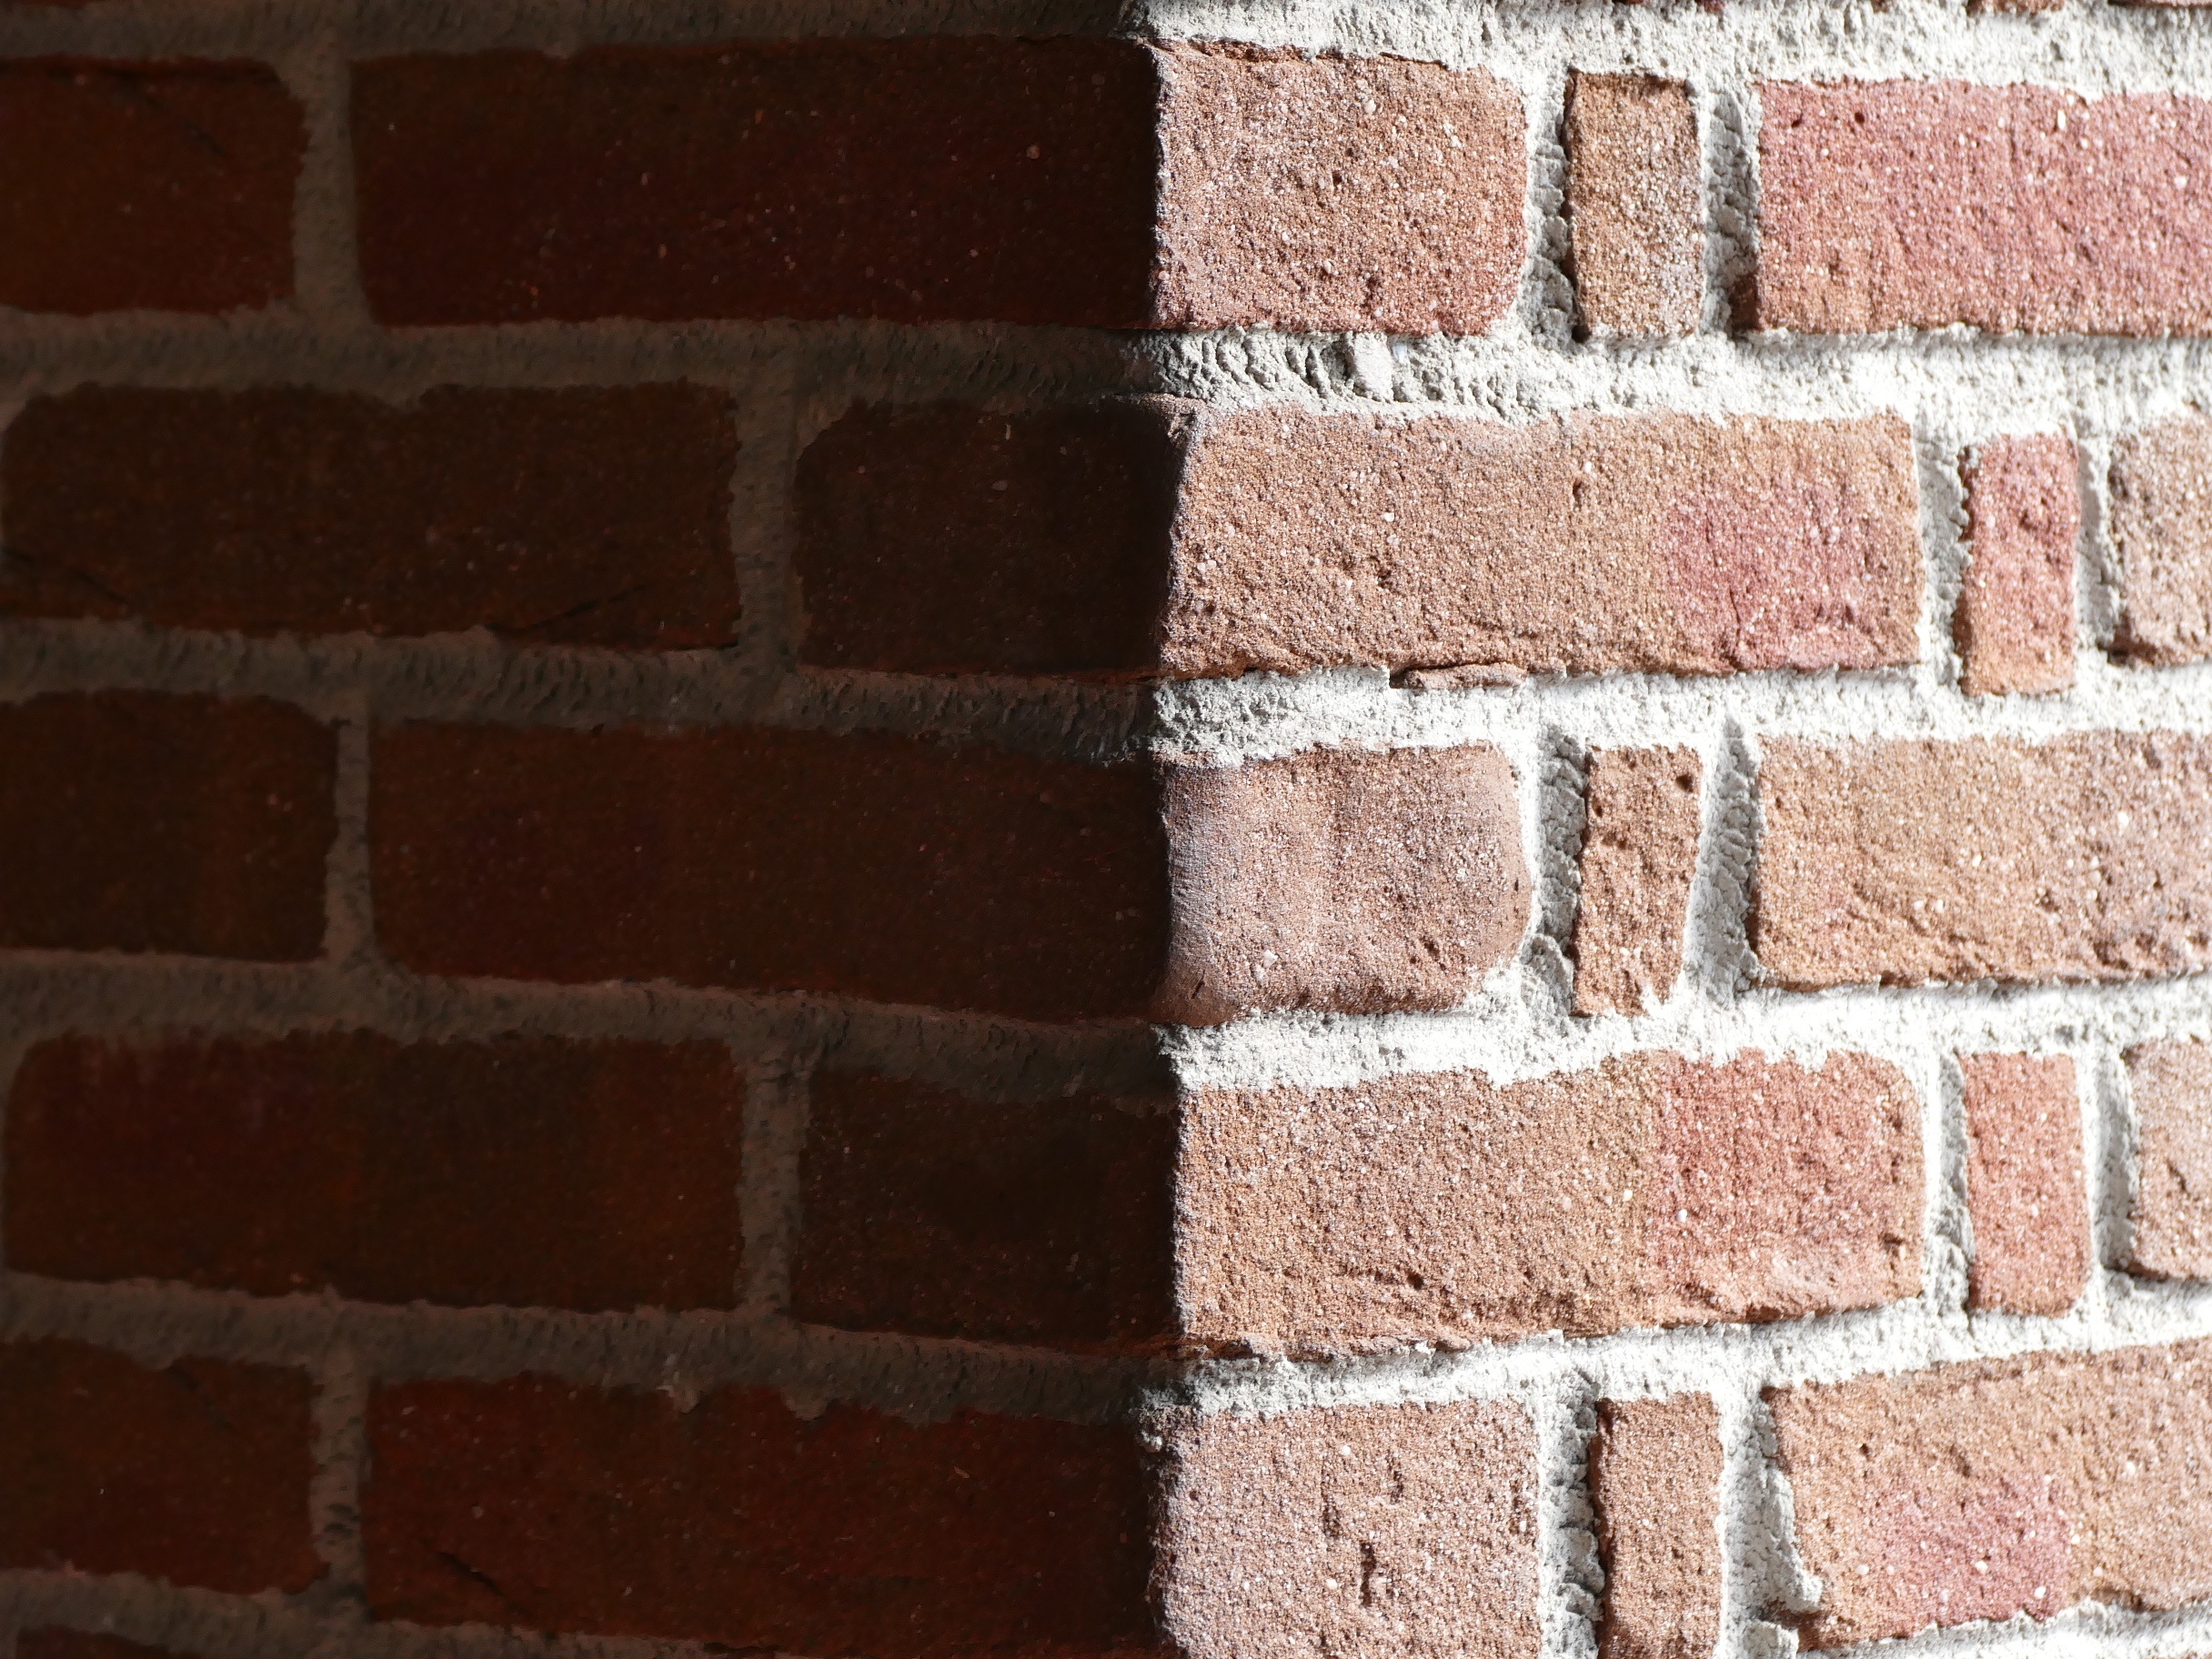
road, floor, home, wall, hut, shadow, brick, material, corner, clay, brickwork, flooring, dark street